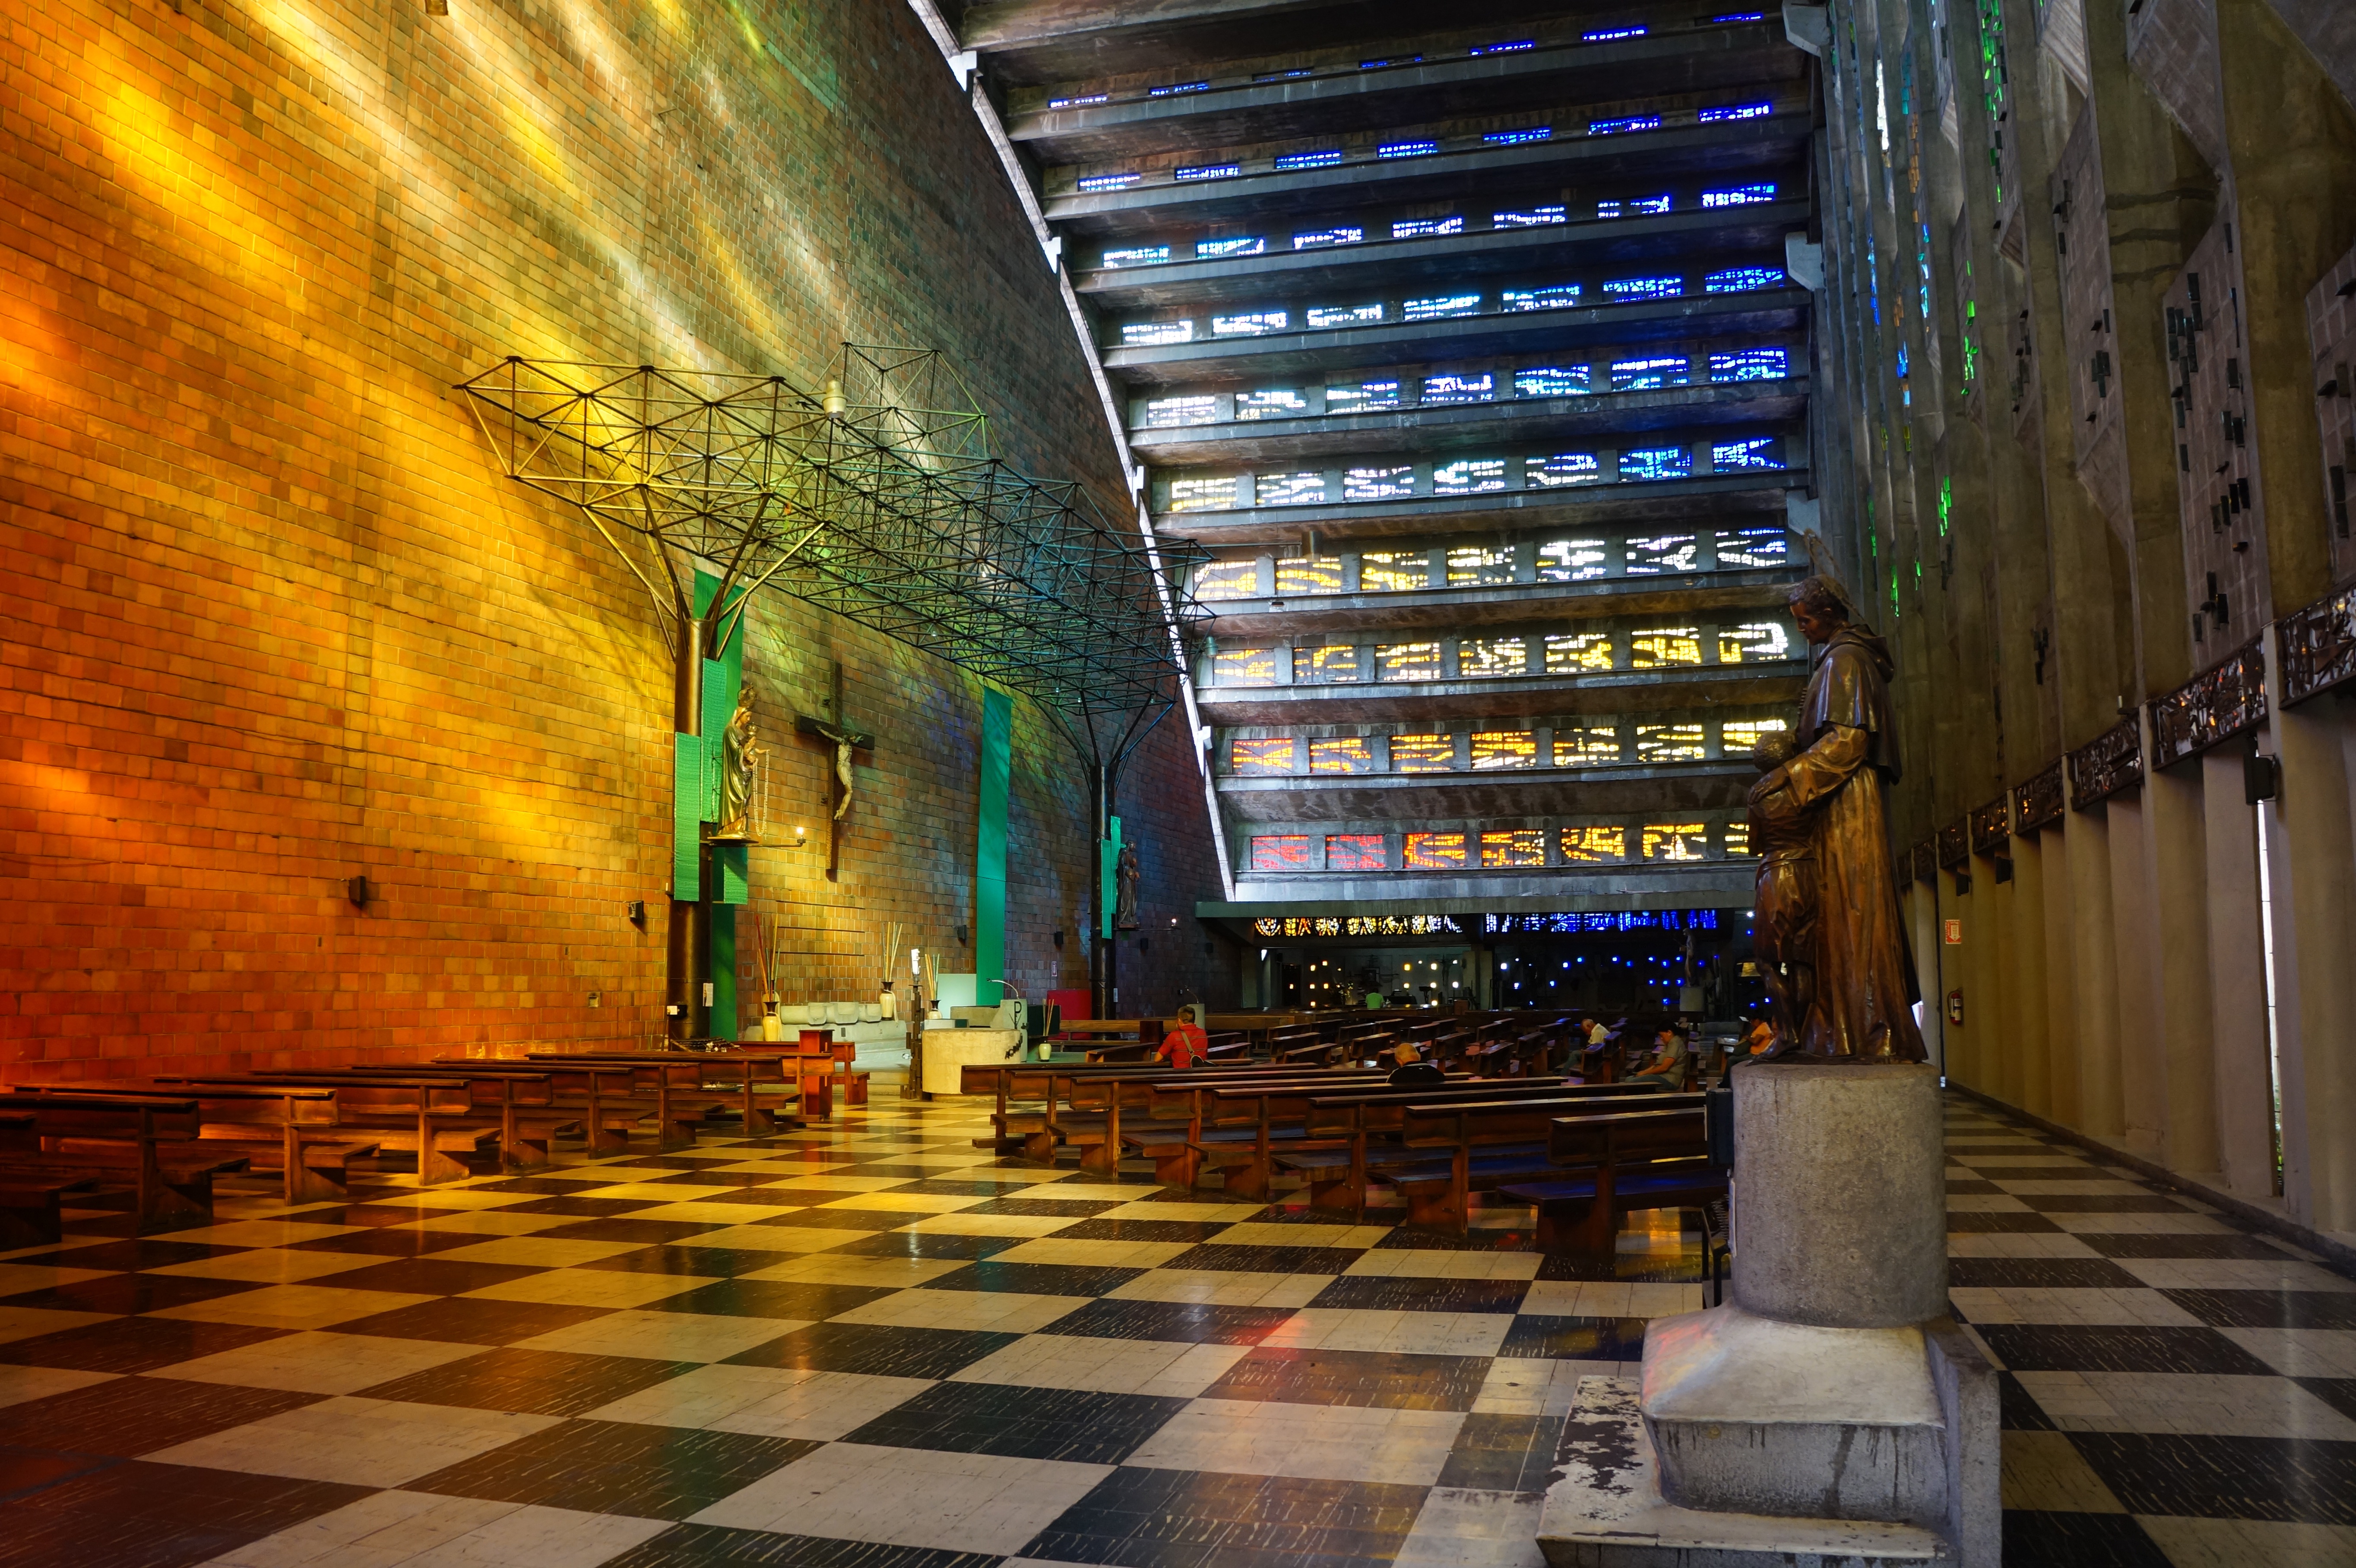
light, architecture, night, religion, church, interior design, faith, easter, tourist attraction, lobby, god, congregation, el salvador, catholicism, beliefs, san salvador, urban area, rosary church